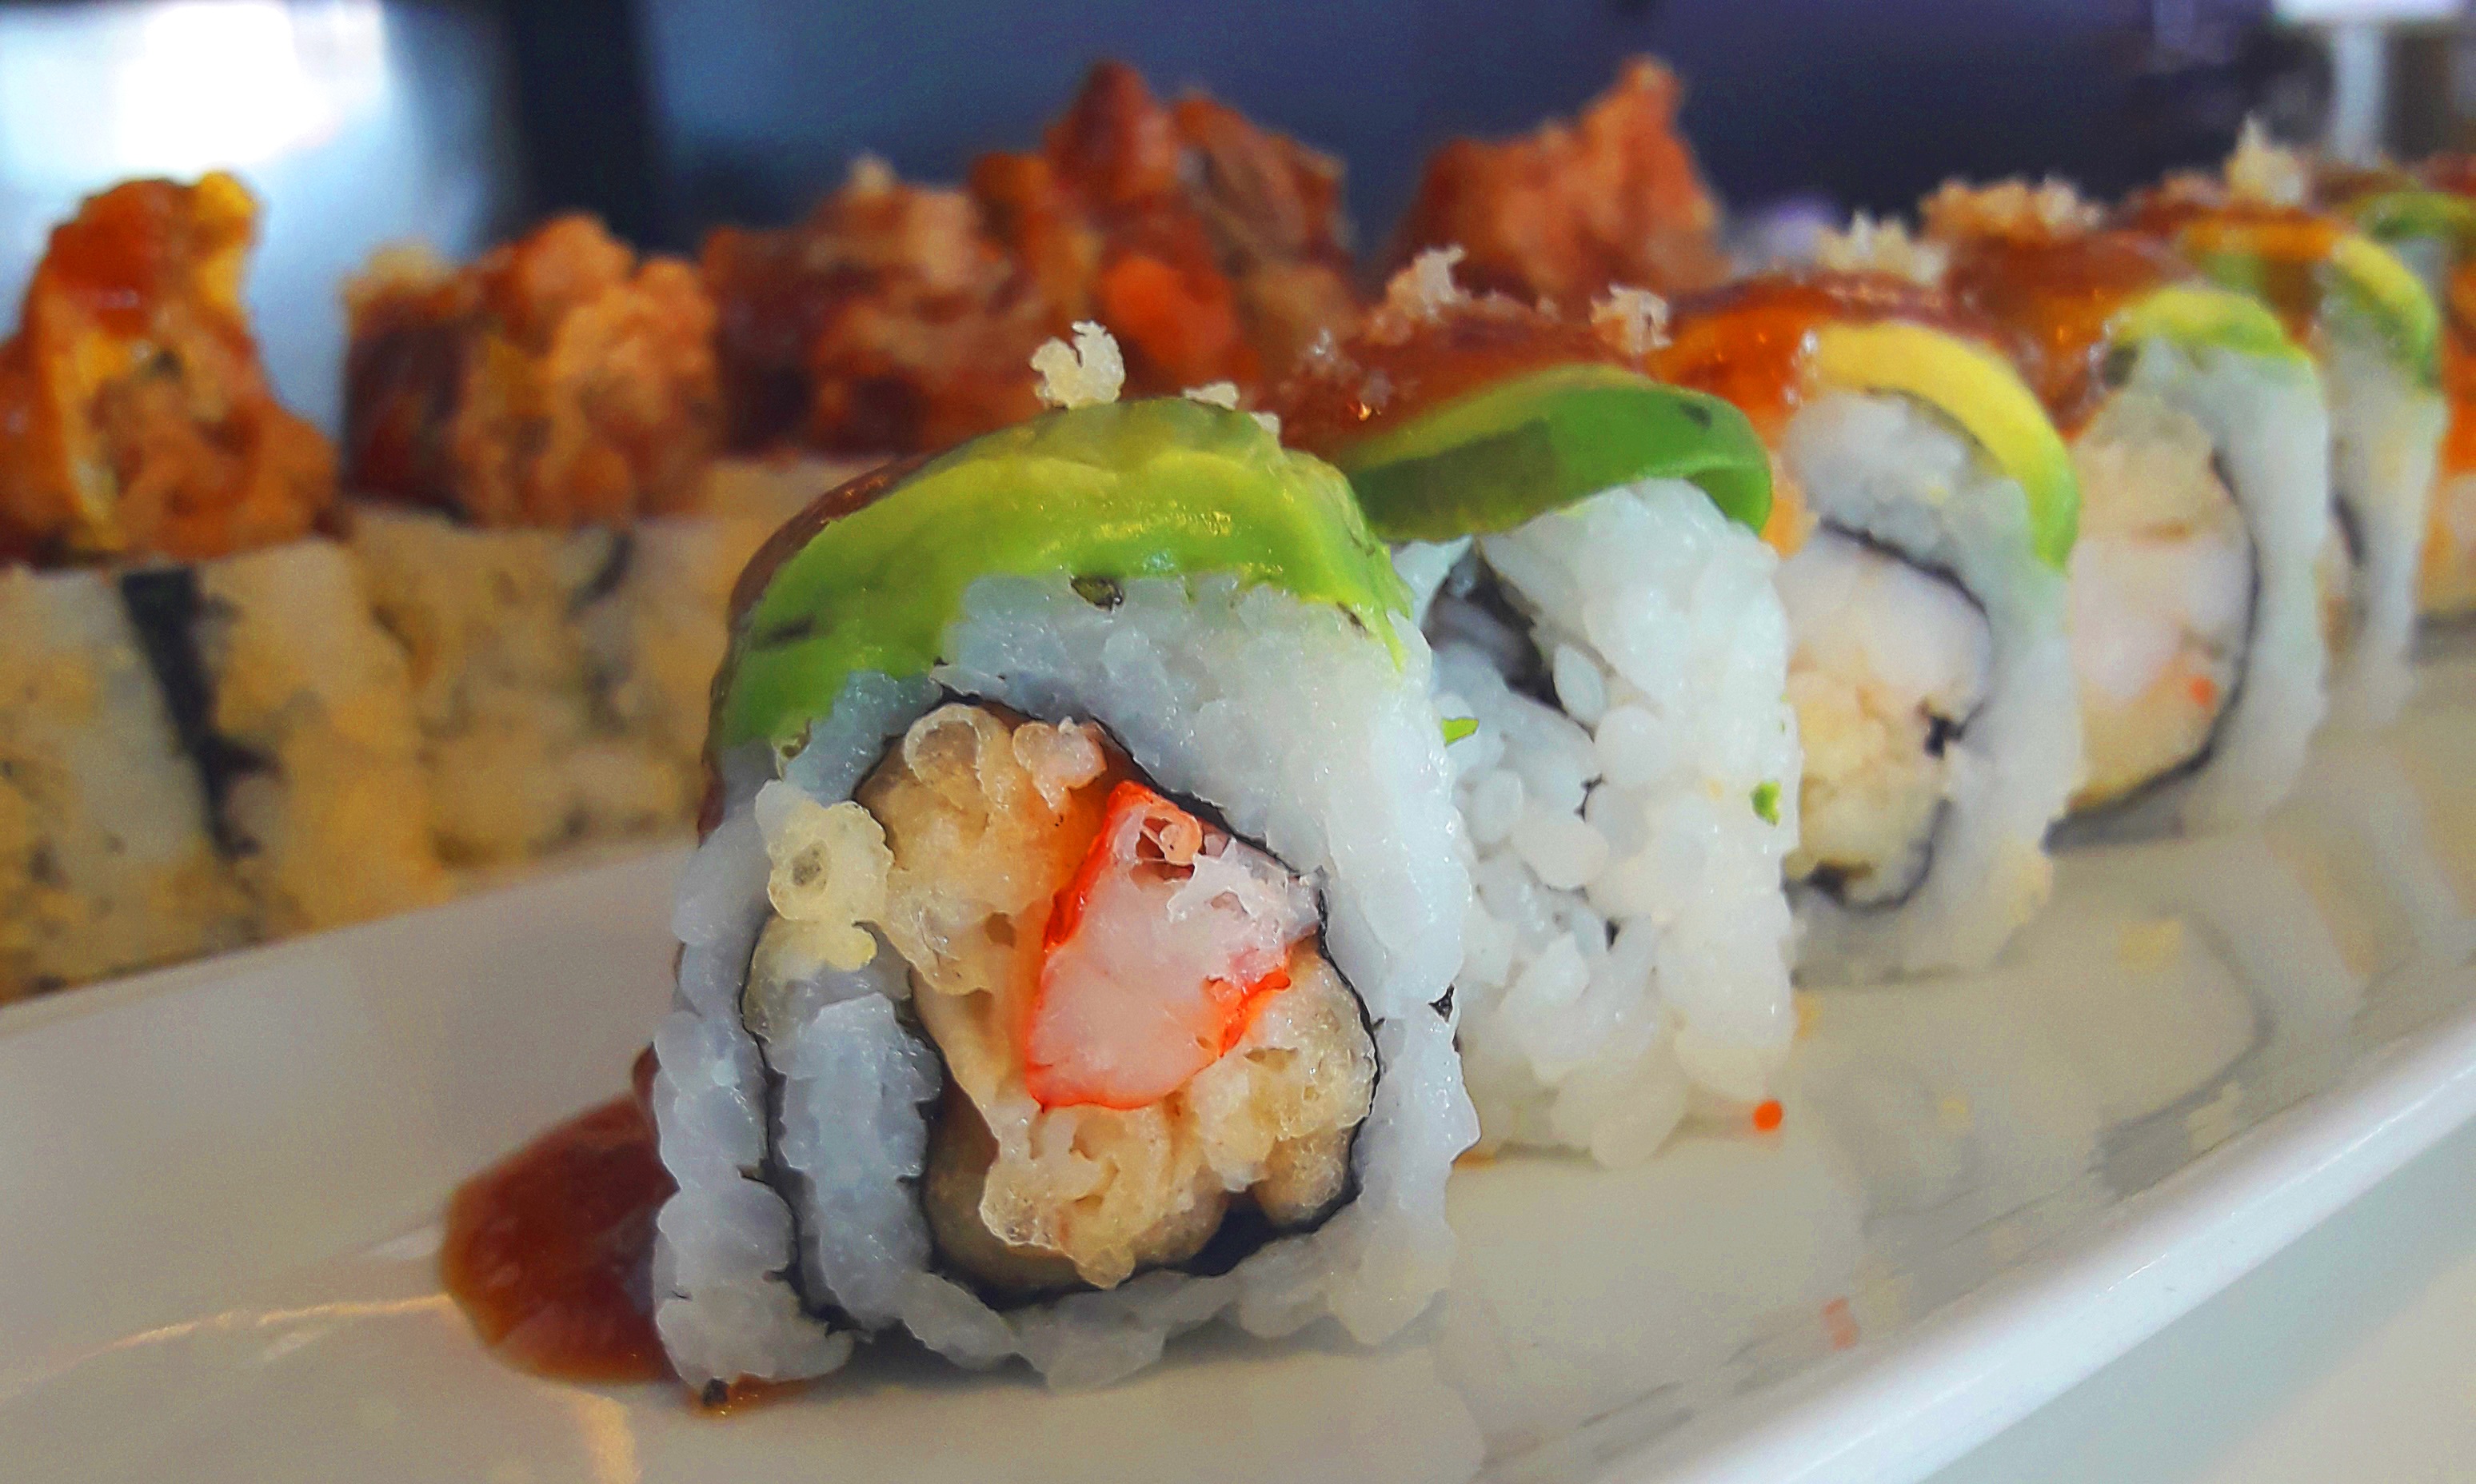
dish, food, seafood, fish, japan, cuisine, crab, asian food, sushi, japanese, maki, roe, delicacy, appetizer, japanese cuisine, gimbap, california roll